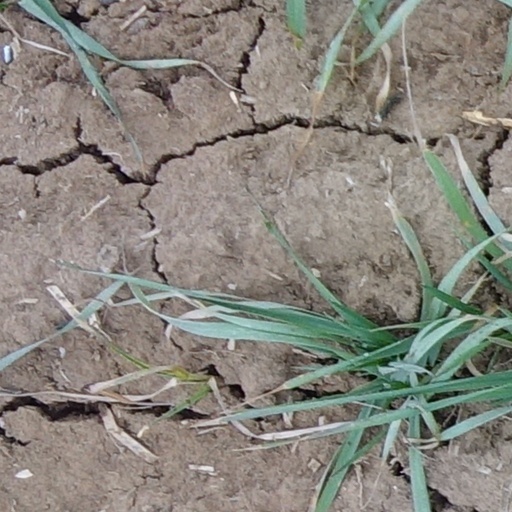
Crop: wheat